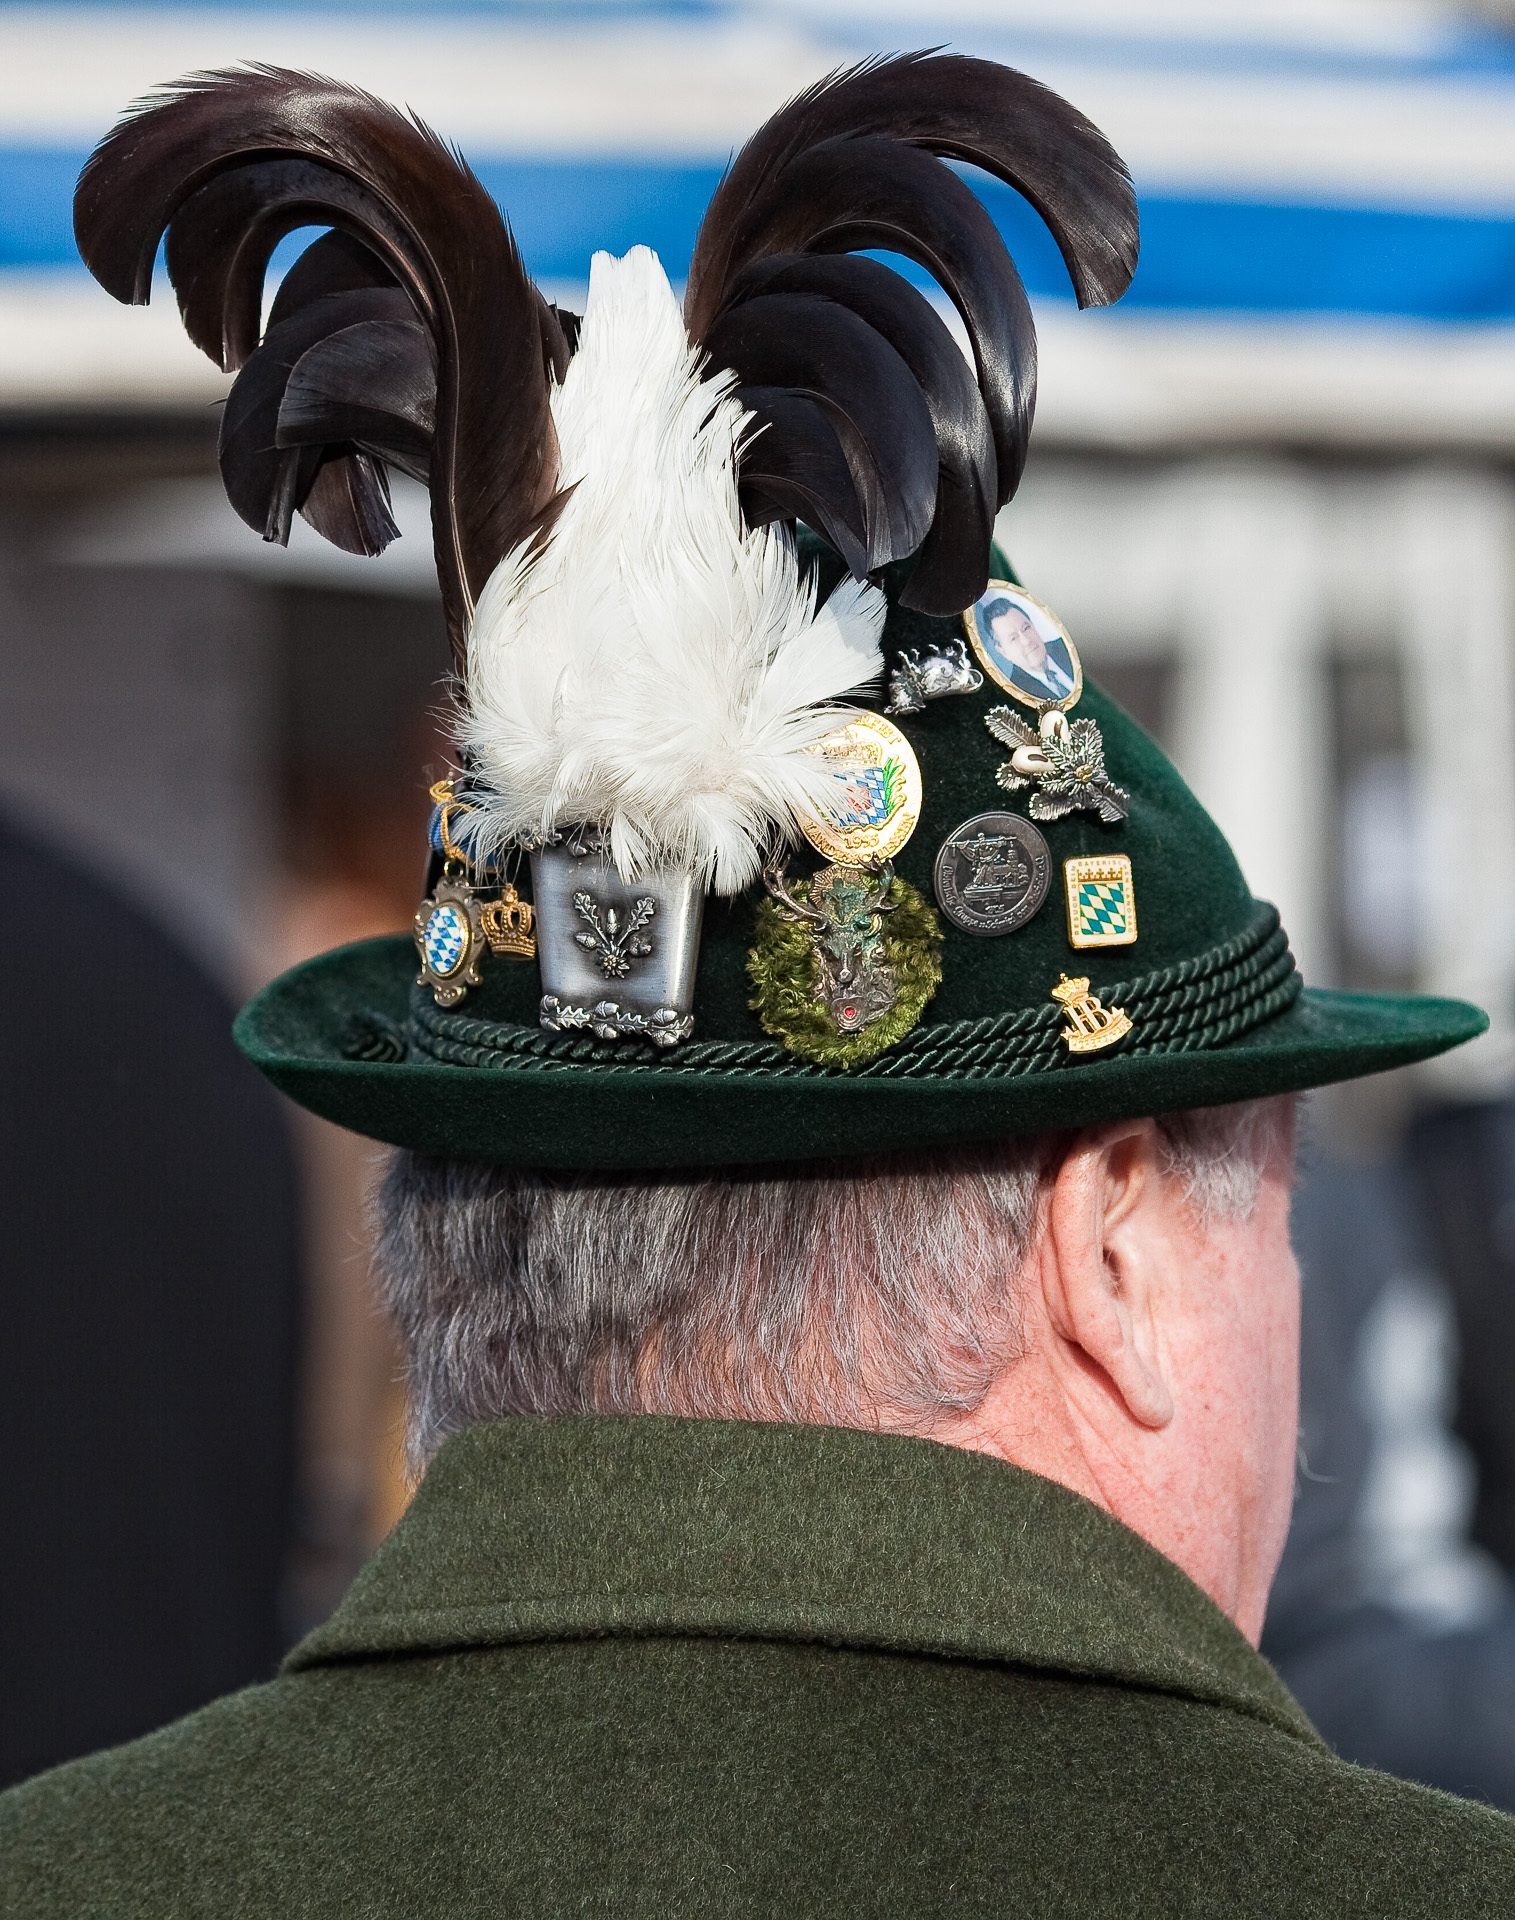
hat, clothing, headgear, cap, funny, germany, bavaria, tradition, costume, munich, traditionally